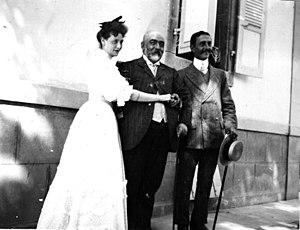
Antoine Kitabgi Khan, né le 2 octobre 1843 à Constantinople et mort le 20 décembre 1902 à Livourne, est un général persan qui fut directeur général des douanes en Perse de 1881 à 1893 et initia d'importantes concessions sous les règnes de Nasseredin shah et de son successeur Mozaffareddin shah. Il fut en particulier l'initiateur de la concession de pétrole attribuée en 1901 à William Knox D'Arcy qui donna naissance à la British Petroleum.